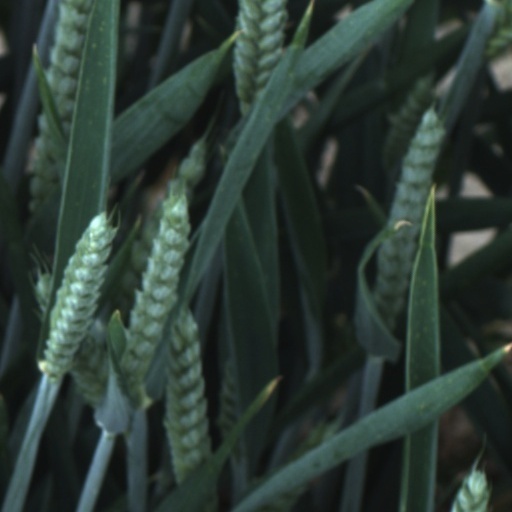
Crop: wheat